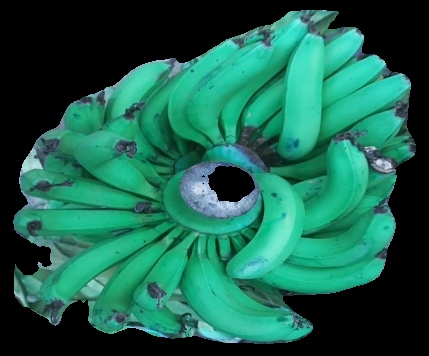
Variety: pachbale
Grade: grade3